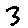
Label: 3